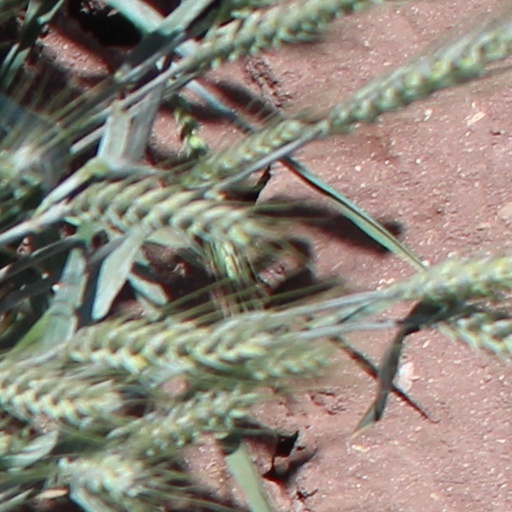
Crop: wheat